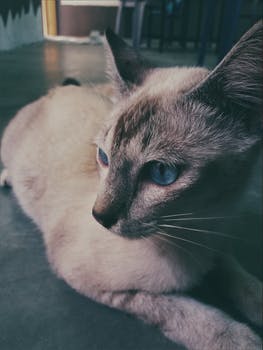
Label: No Watermark